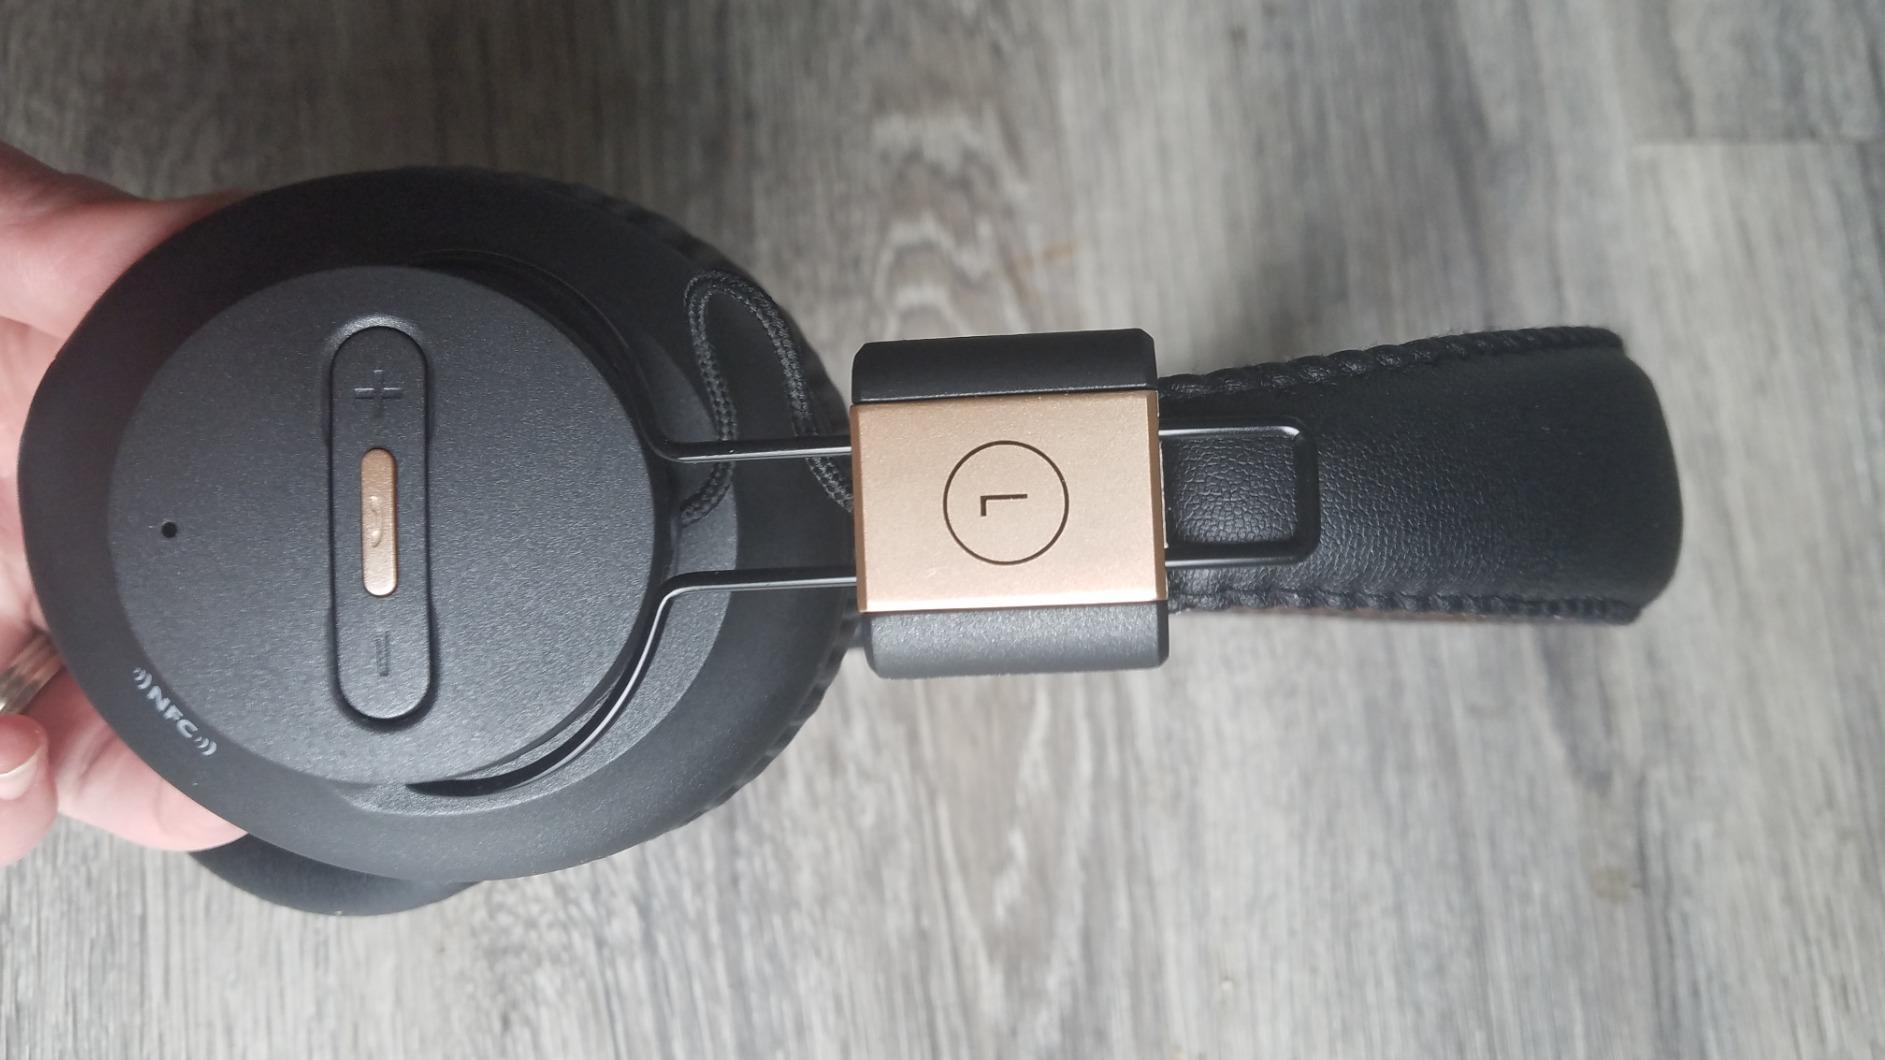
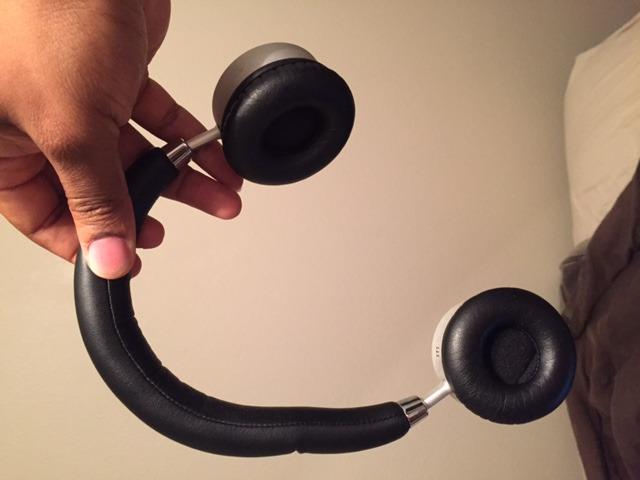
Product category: headphones
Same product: no